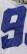
Number: 9